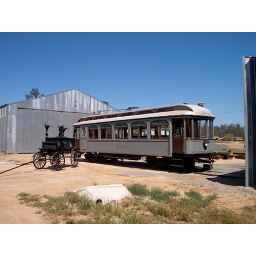
Photographed with a horse drawn hearse, both were rendered obsolete by the auto hearse.